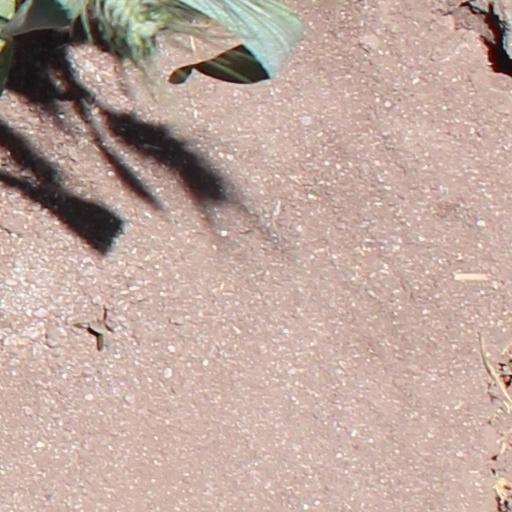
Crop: wheat